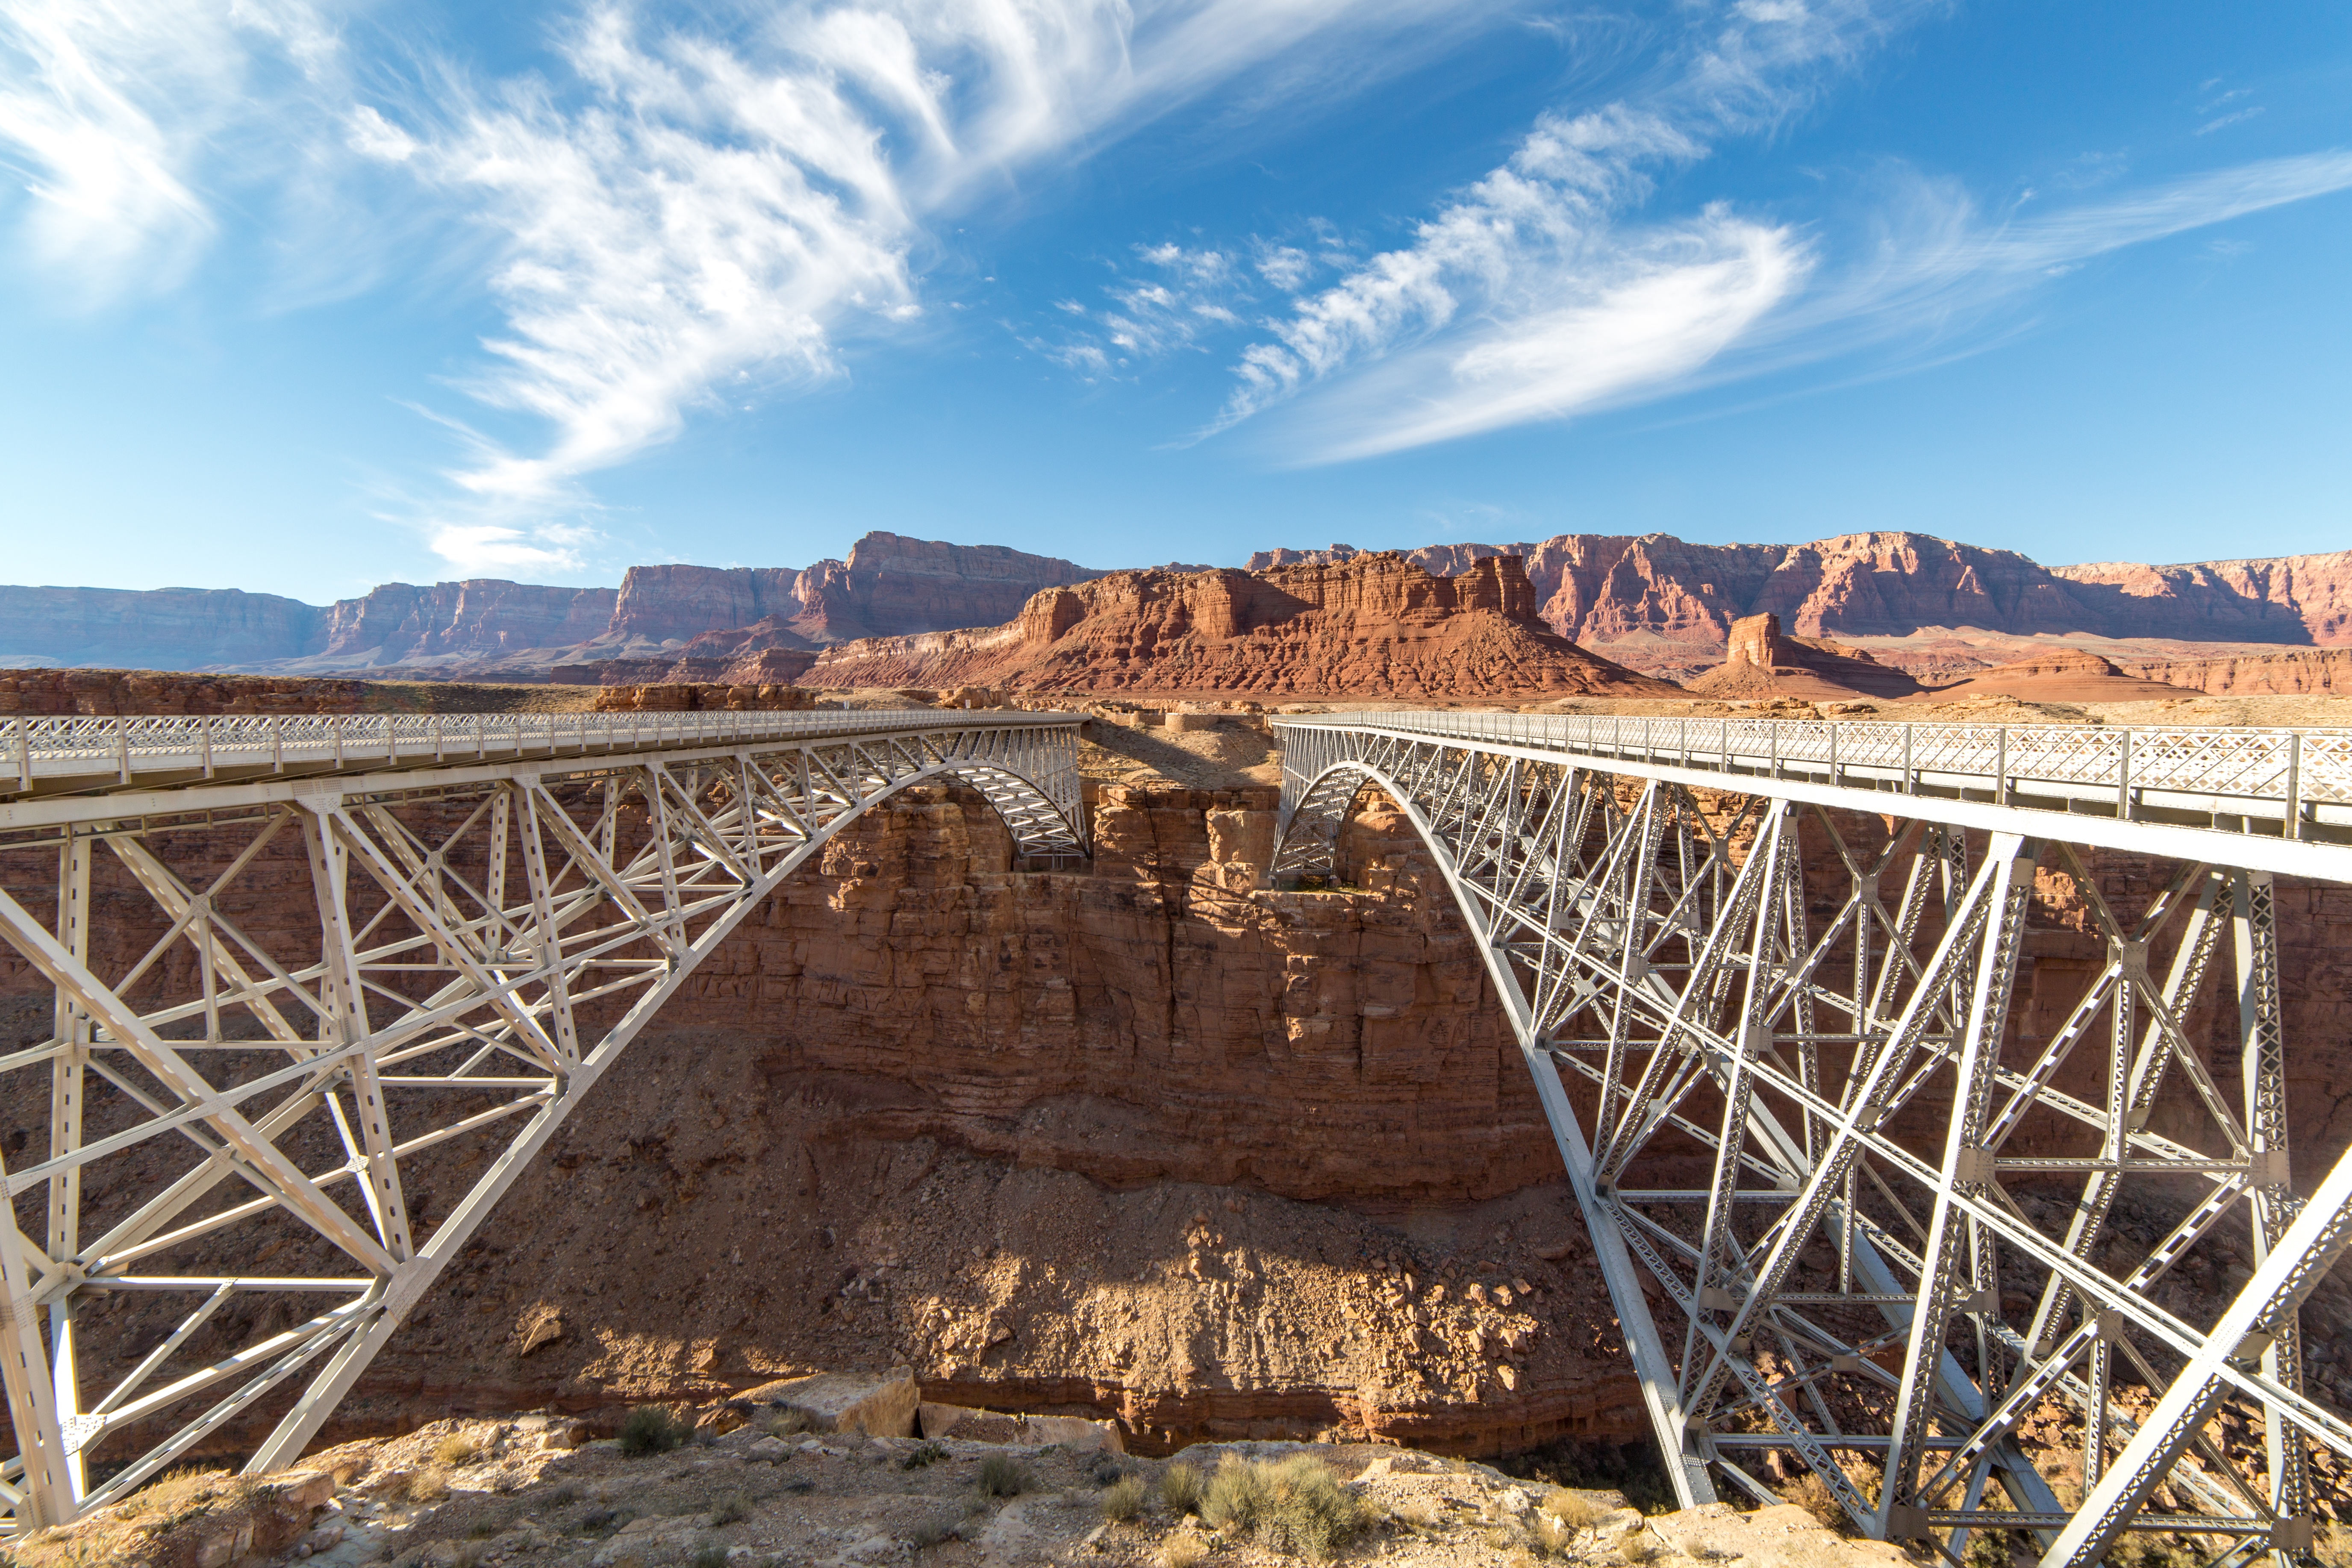
track, bridge, ruins, ancient history, nonbuilding structure